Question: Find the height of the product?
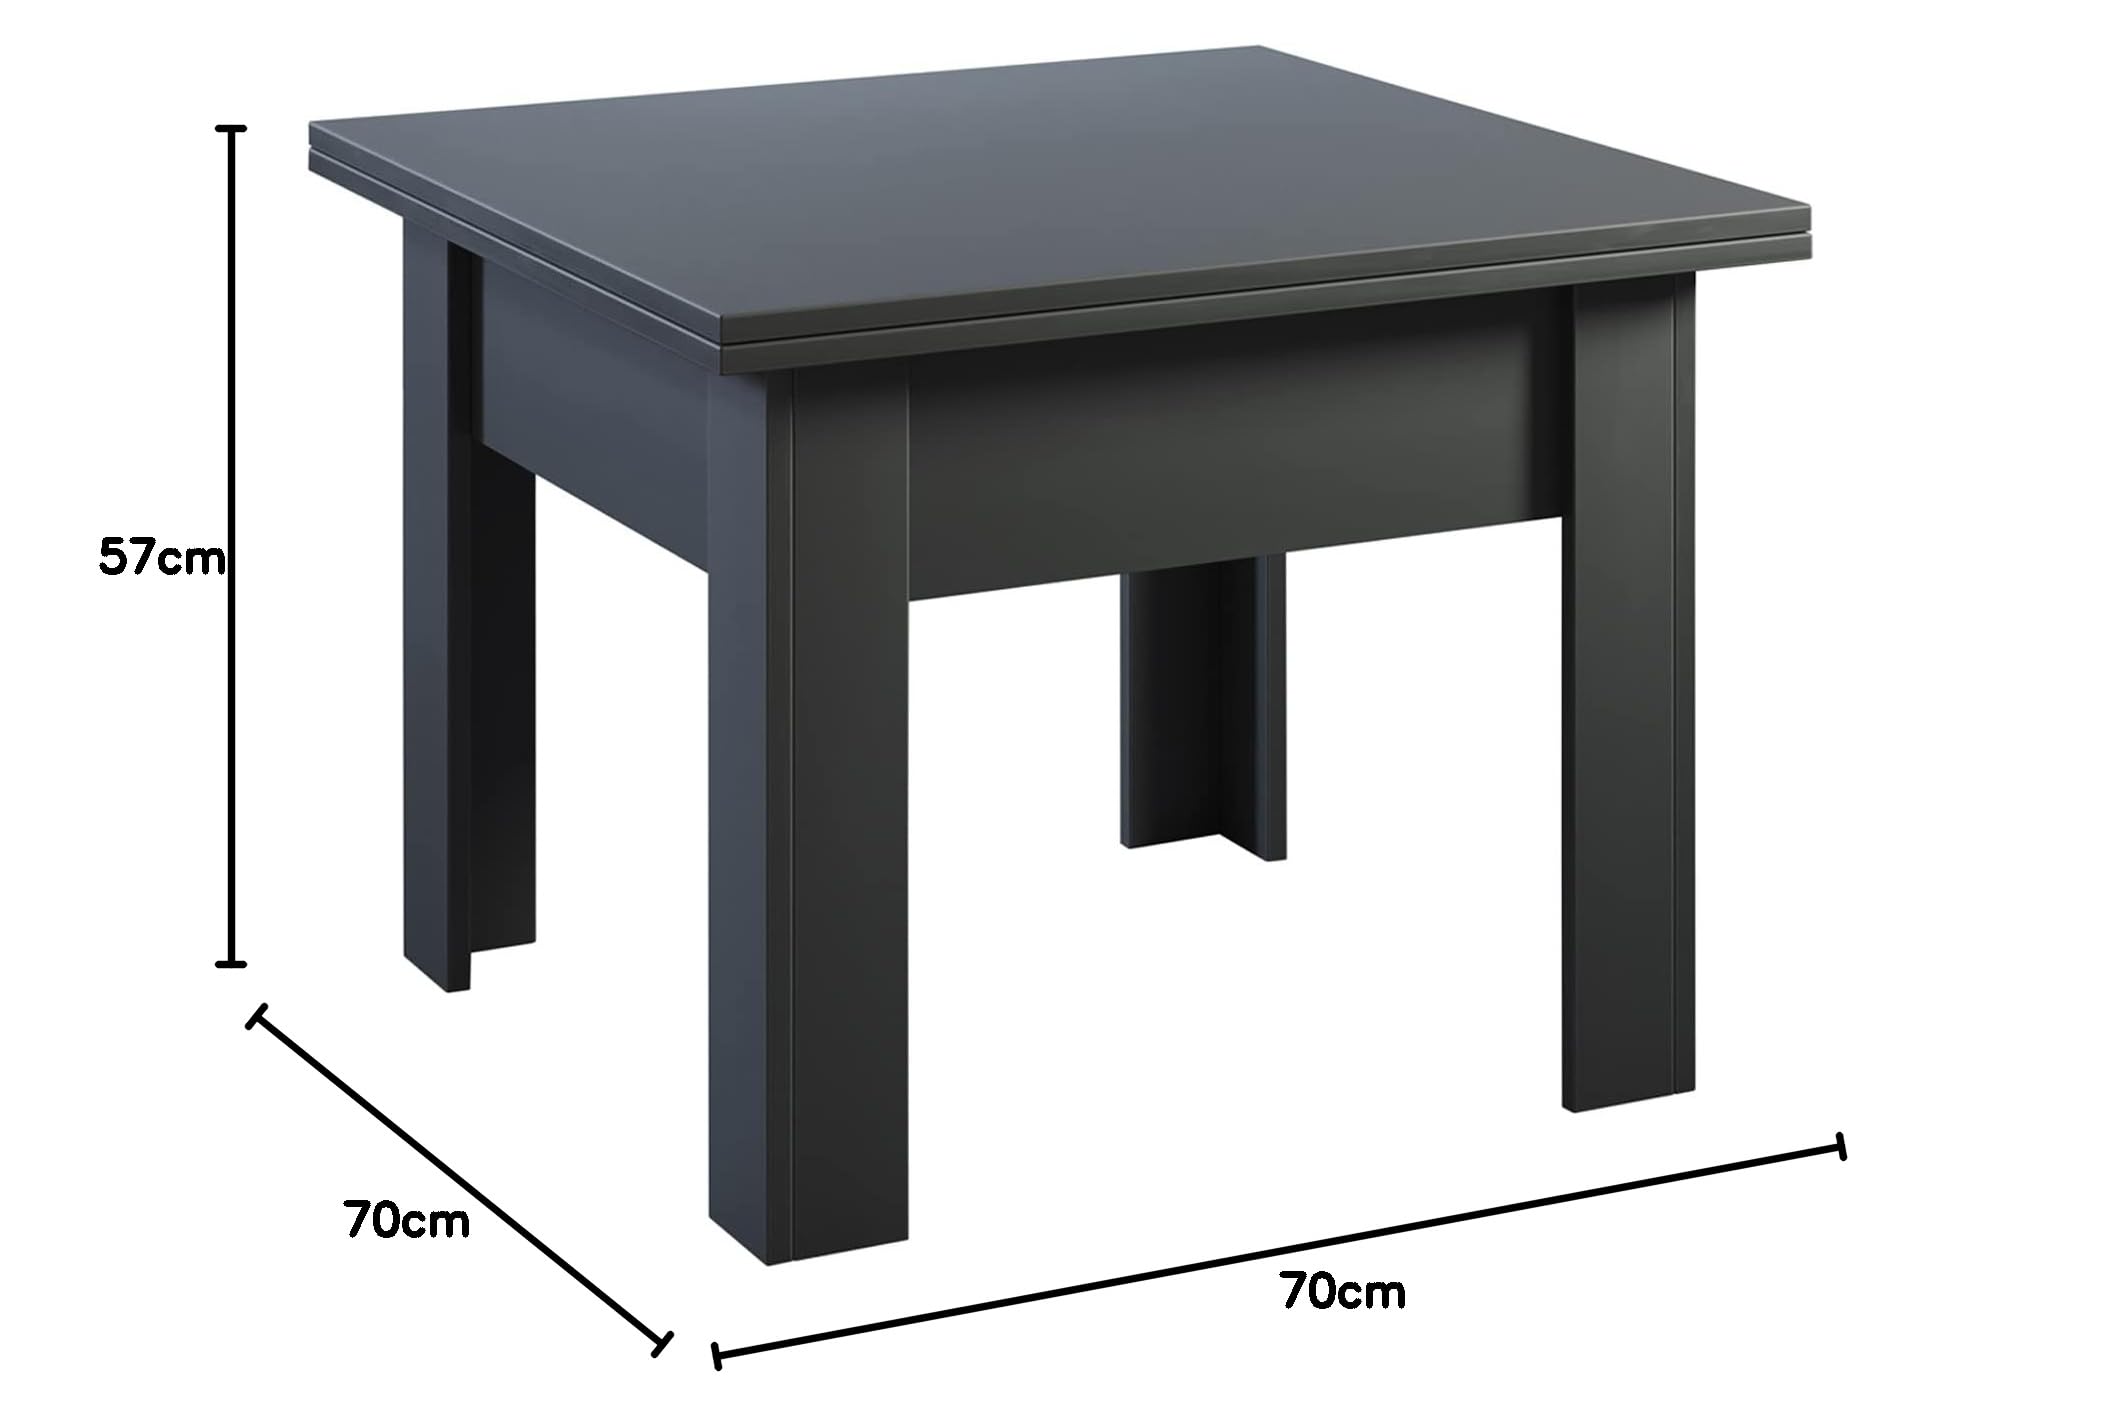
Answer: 57.0 centimetre